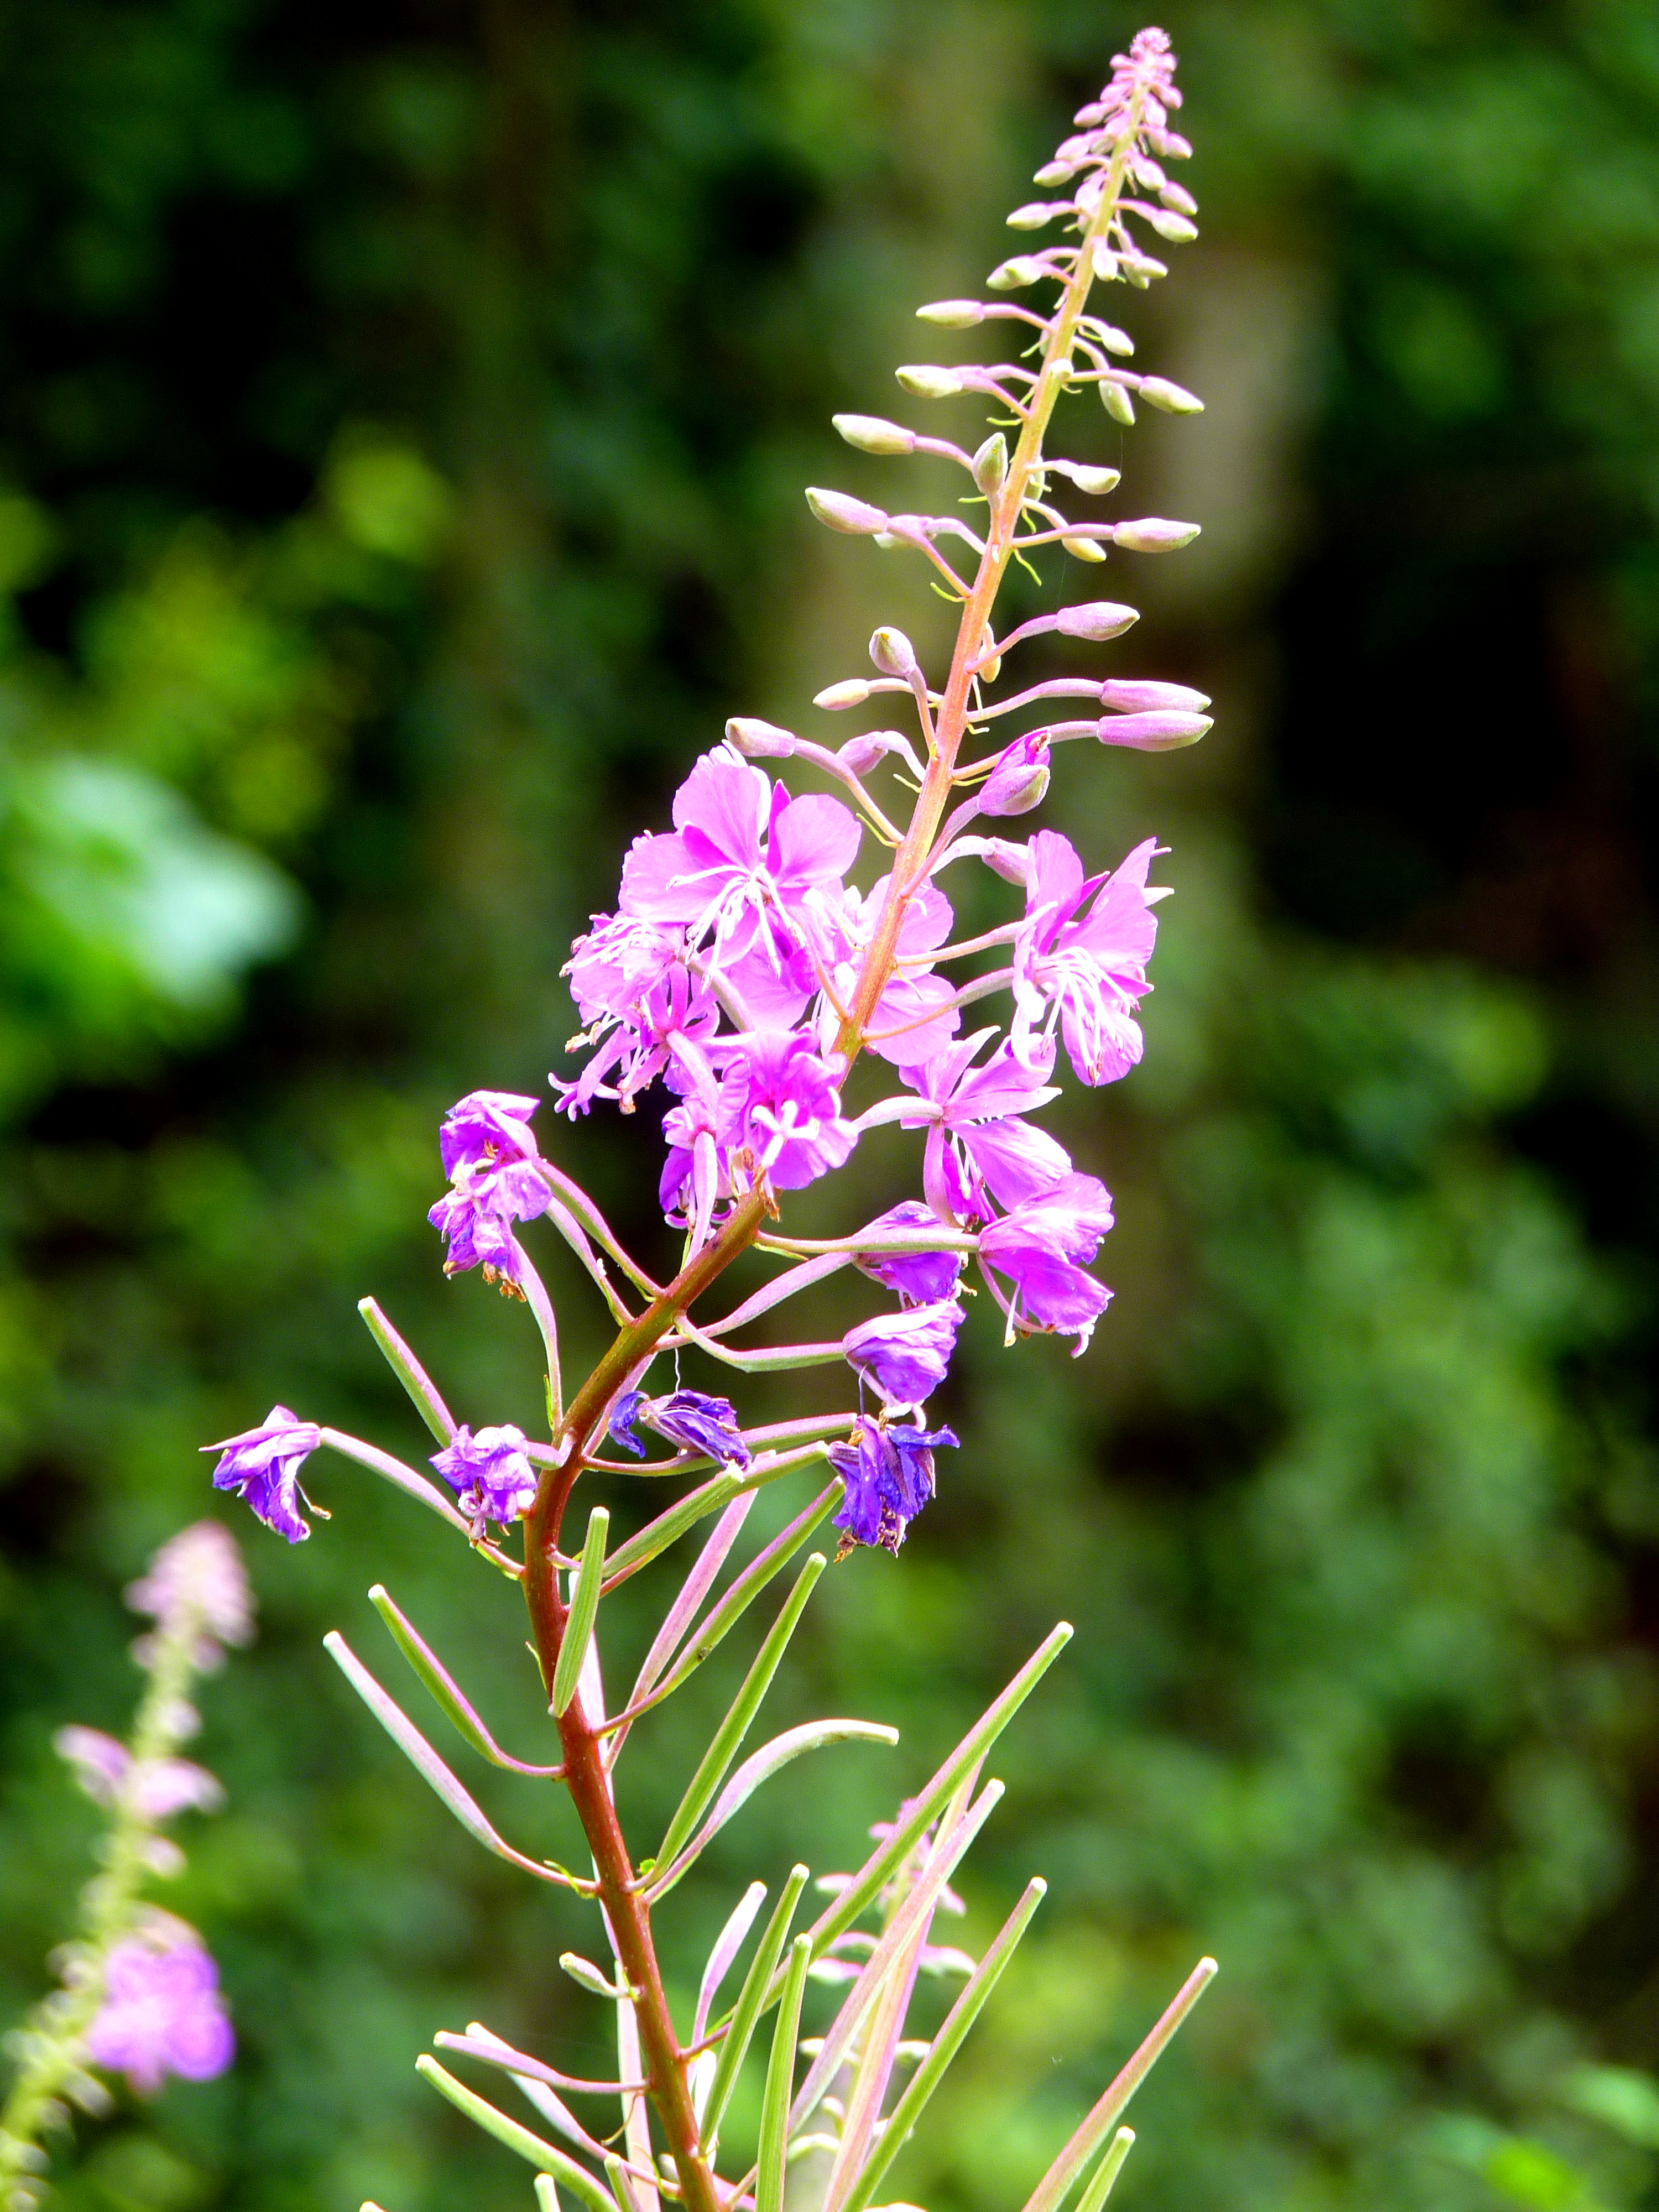
nature, blossom, plant, leaf, flower, herb, botany, garden, flora, wildflower, flowers, shrub, macro photography, flowering plant, land plant, fumaria